Nicklas Bäckström

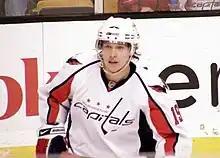
Bäckström with the Capitals in January 2009, during his second season in the NHL

In his second NHL season, 2008–09, Bäckström would go on to lead both the Capitals and all Swedish NHL players with 66 assists, also adding 22 goals, for 88 total points, placing him within the top ten NHL scorers for the year. Bäckström would again prove to be a force in the Stanley Cup playoffs, tallying 15 points in 14 games as Washington eventually fell to the future Stanley Cup champions, the Pittsburgh Penguins, in the Eastern Conference Semifinals.